List of mayors and lord mayors of Perth

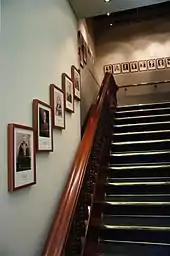
Photographs of all mayors and lord mayors start from George Shenton on the staircase of the Perth Town Hall

The lord mayor of Perth is the head of the local government for Perth, Western Australia. The position originated as chairman of the Perth Town Trust, which governed the settlement from 1838 to 1858. With the establishment of the Perth City Council in 1858, the leadership title continued to be chairman, becoming mayor in 1880. In 1929, the title was elevated to lord mayor to mark the centenary of the city's founding. This article lists all individuals who have served as chairman, mayor, and lord mayor of Perth.